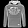
Label: Pullover